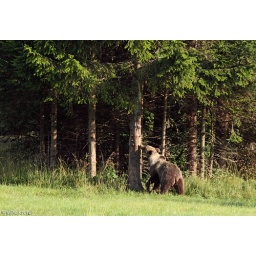
female brown bear Ursus arctos smelling a rubbing tree in Dinaric Mountains in Slovenia